Joe Biden 2008 presidential campaign

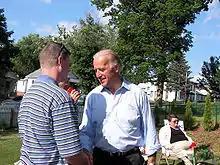
Biden campaigning at a Creston, Iowa house party, July 2007

Biden first mentioned his intentions to run for president for 2008 on the Don Imus radio show on December 8, 2004. In the edition of January 23, 2006, of "The News Journal", Delaware's largest daily newspaper, columnist Harry F. Themal reported that Biden "occupies the sensible center of the Democratic Party." Themal concludes that this is the position Biden desires, and that in a campaign "he plans to stress the dangers to the security of the average American, not just from the terrorist threat, but from the lack of health assistance, crime, and energy dependence on unstable parts of the world."